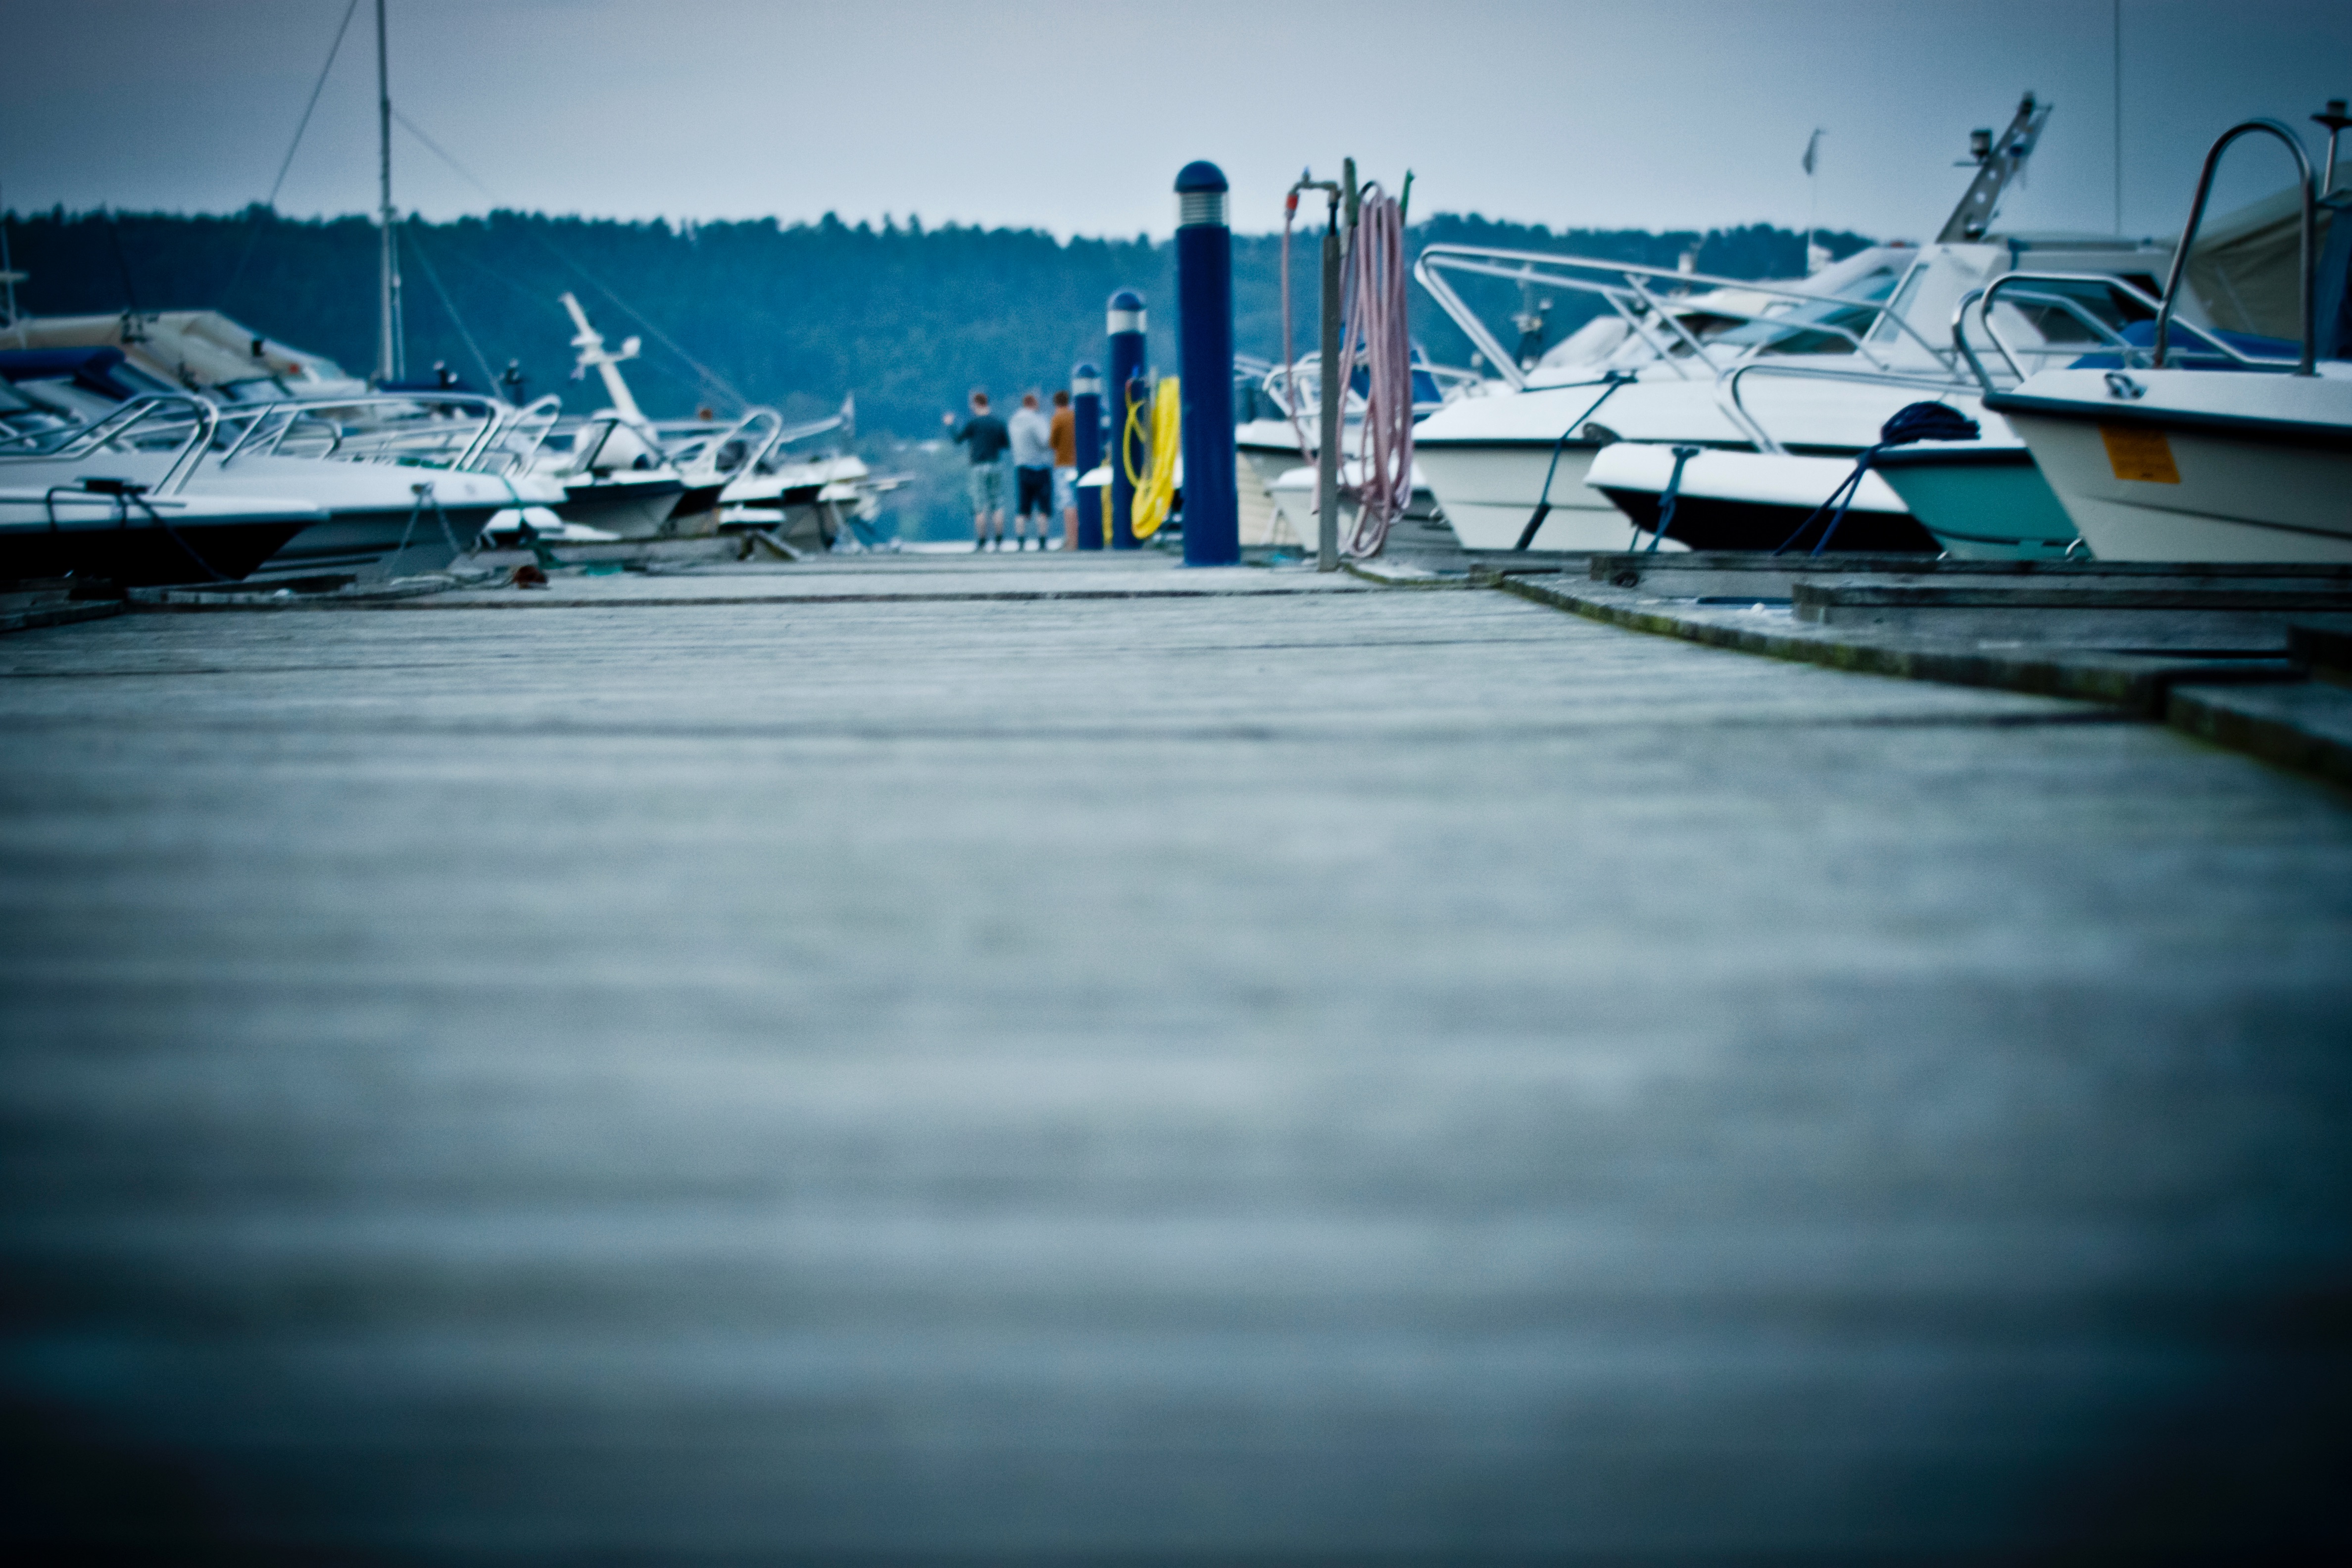
sea, water, ocean, dock, boat, reflection, vehicle, marina, watercraft